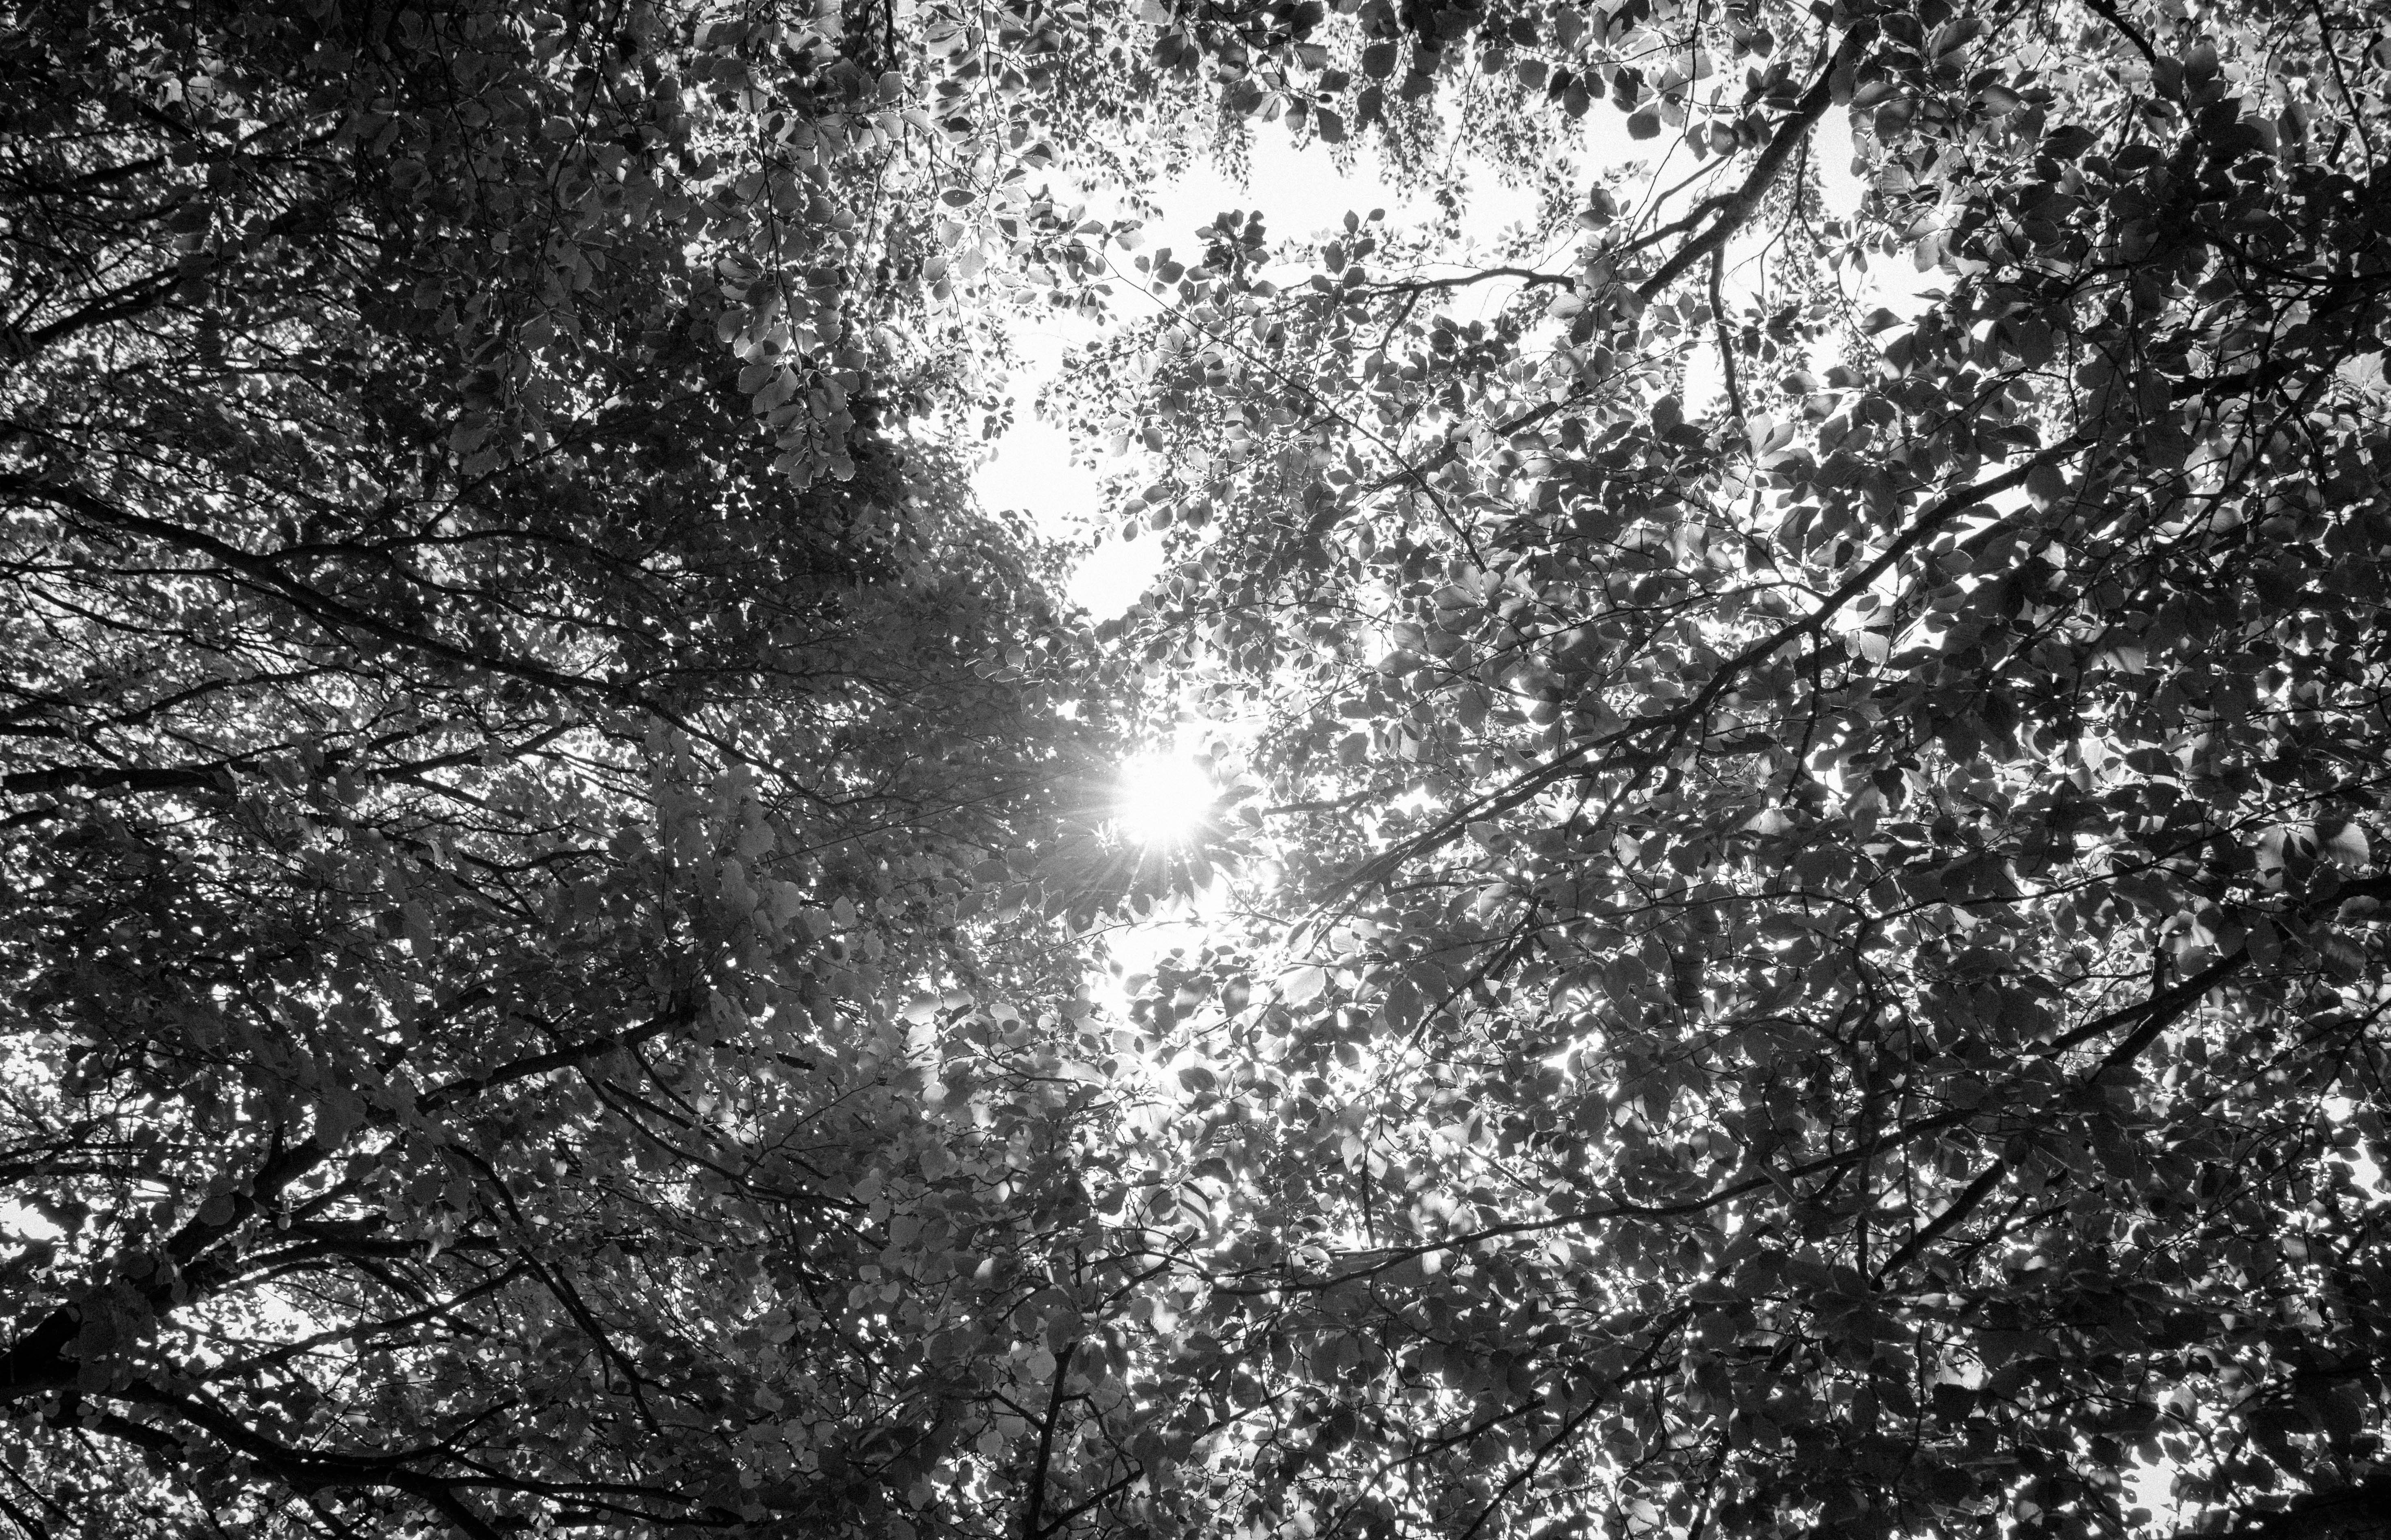
tree, nature, forest, branch, snow, winter, black and white, plant, photography, sunlight, texture, leaf, flower, trunk, autumn, darkness, black, monochrome, season, woodland, habitat, monochrome photography, natural environment, woody plant